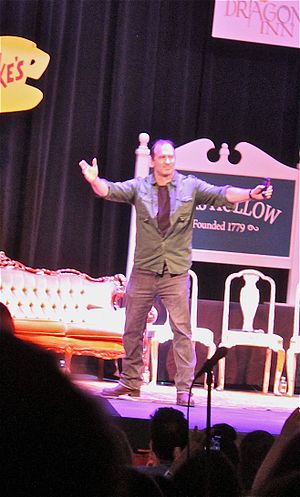
Scott Patterson
Scott Gordon Patterson er en skuespiller fra USA. Han er bedst kandt i sin rolle som Luke Danes i tv-serien Gilmore Girls.